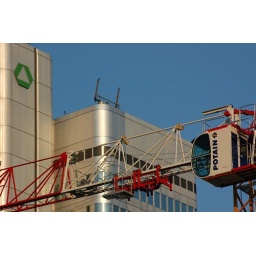
Dresdner Bank, silver tower in the evening sun